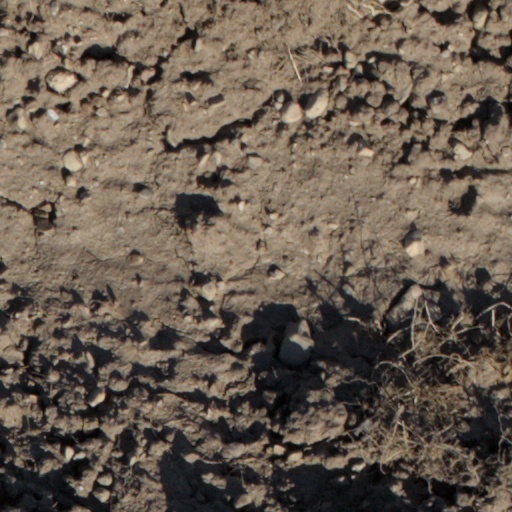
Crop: wheat